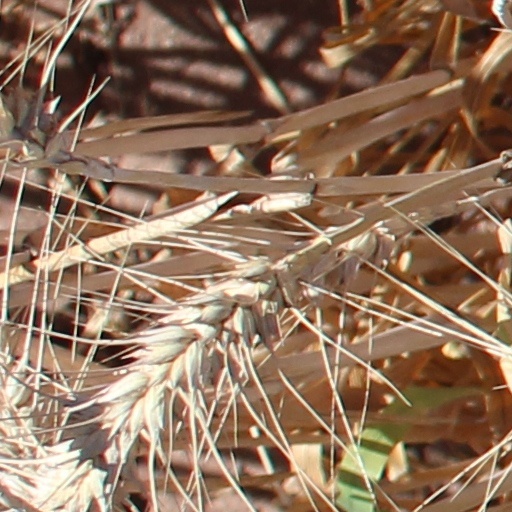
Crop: wheat